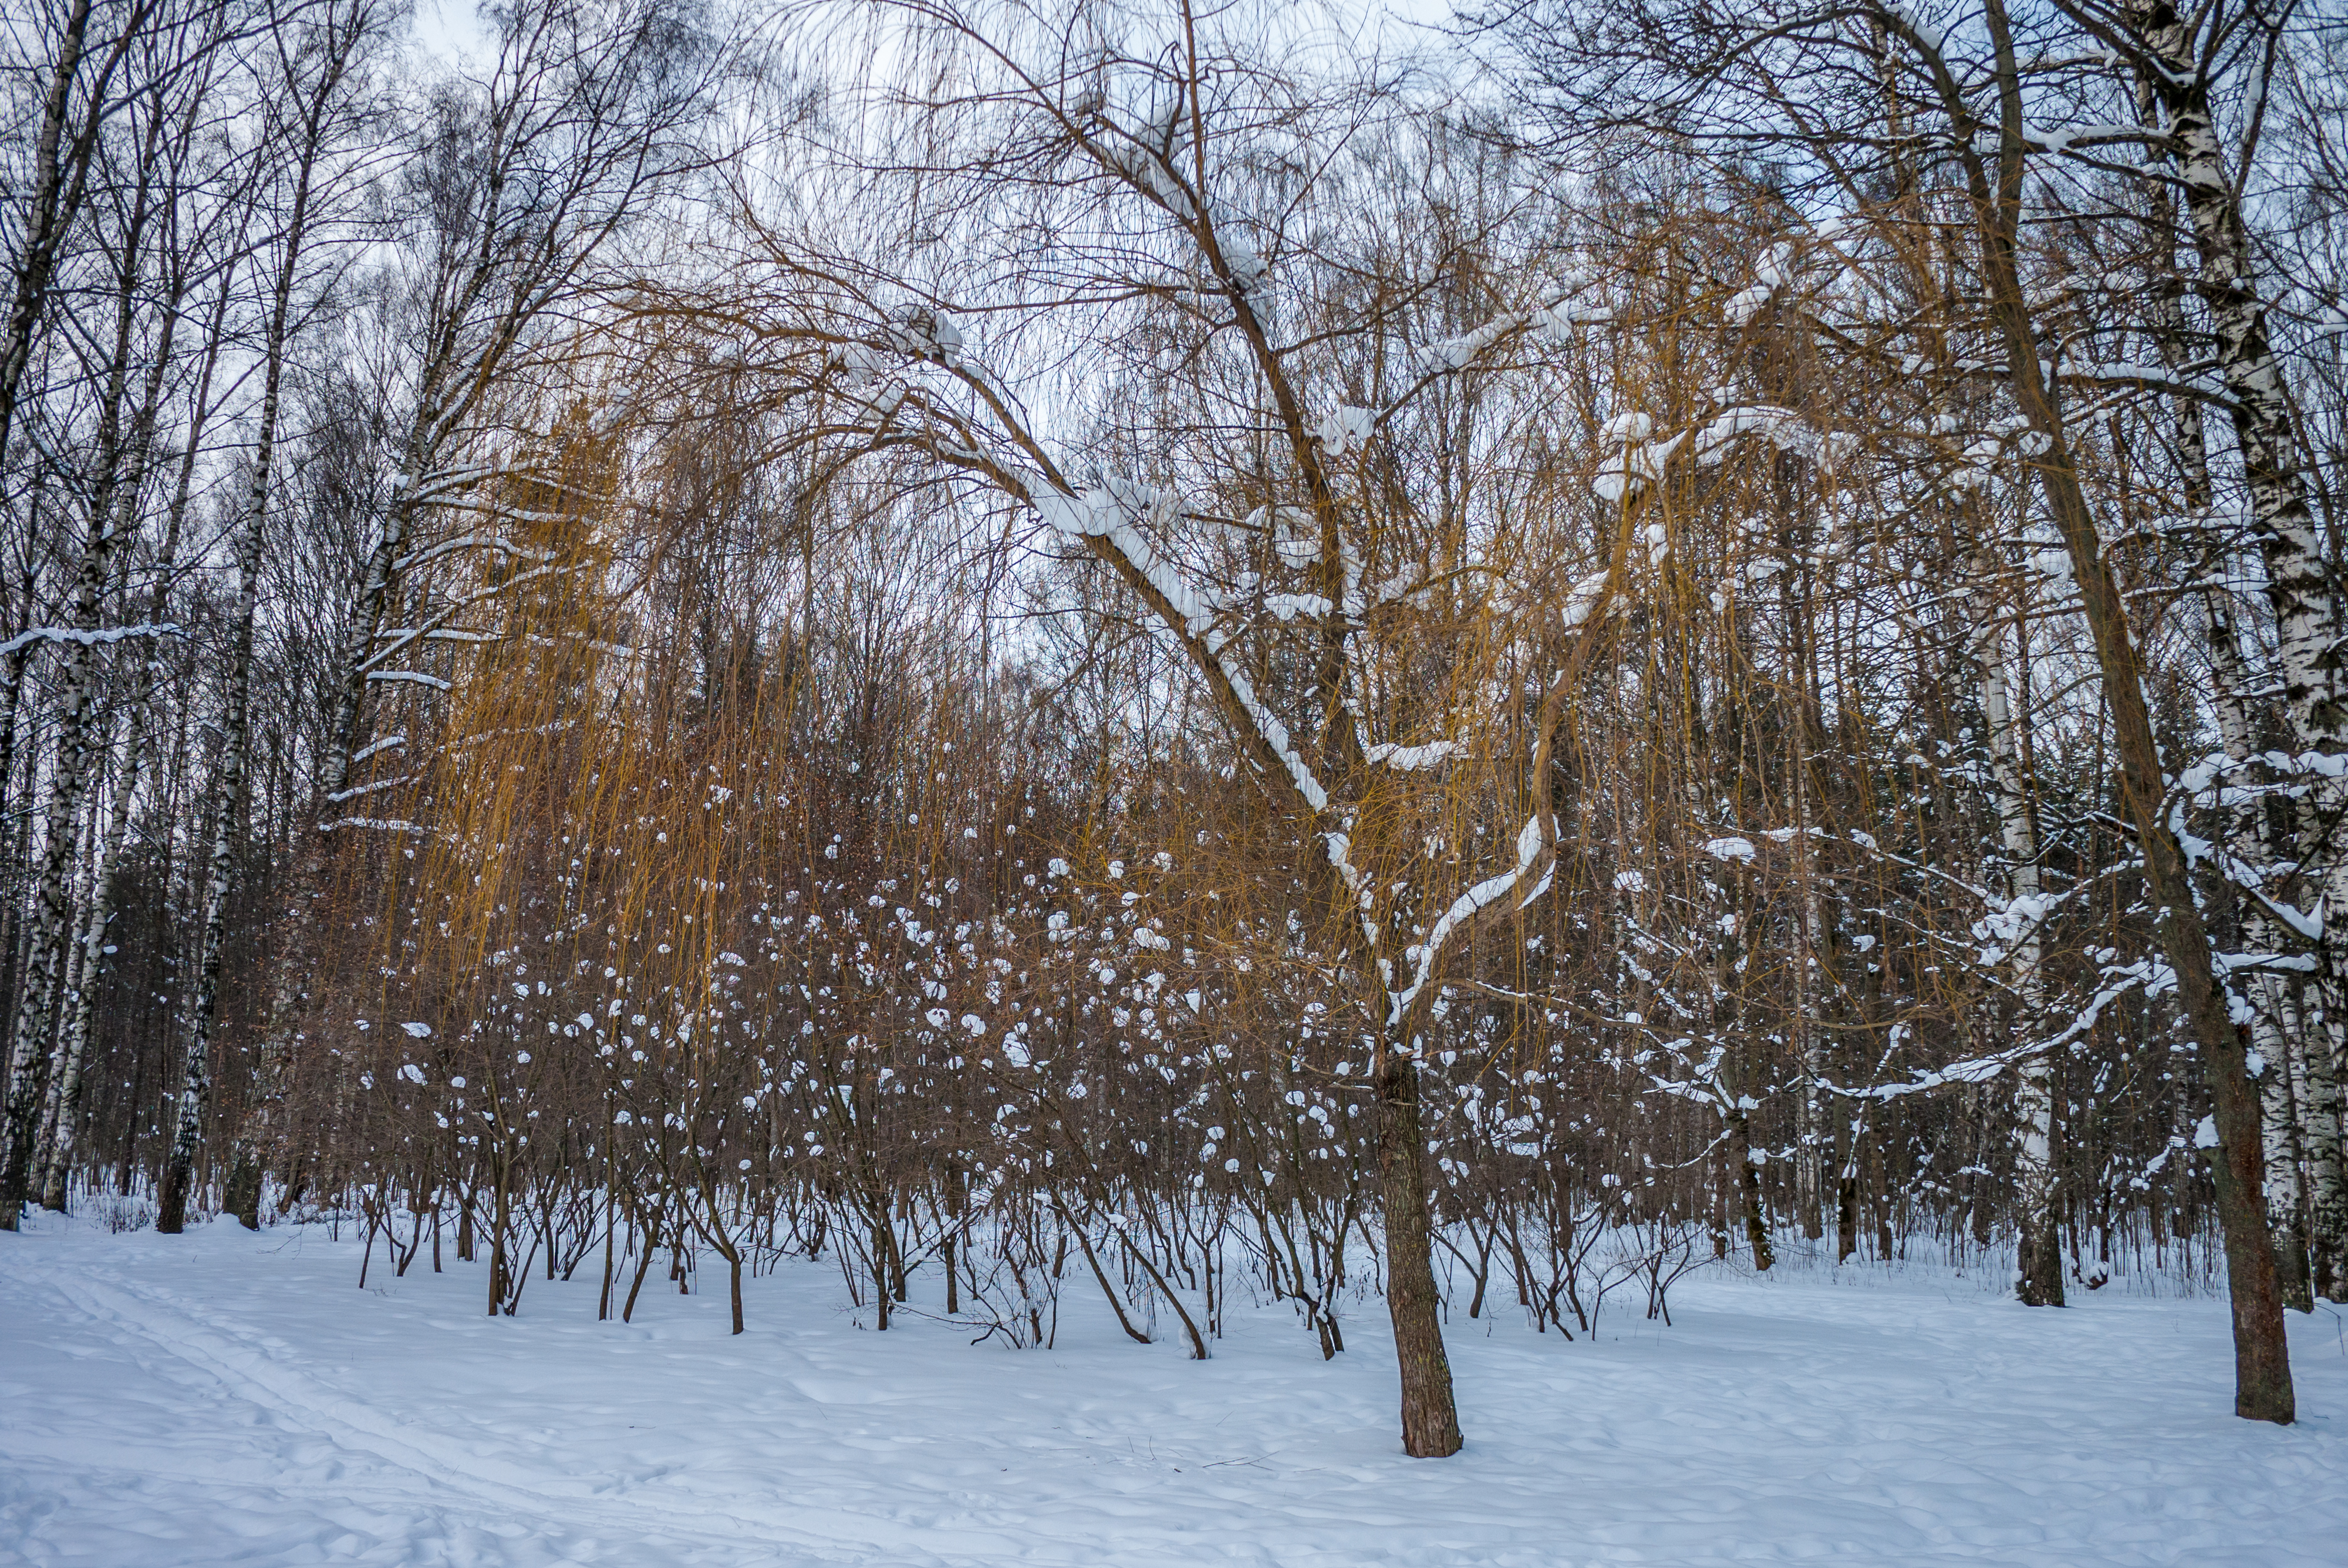
images, plant, sky, snow, branch, twig, wood, natural landscape, tree, trunk, freezing, woody plant, deciduous, landscape, forest, grass, spruce fir forest, temperate broadleaf and mixed forest, frost, woodland, event, winter, grove, reflection, tropical and subtropical coniferous forests, temperate coniferous forest, Northern hardwood forest, old growth forest, precipitation, plant stem, evening, wildlife, birch family, horizon, winter storm